Riegeldale Tavern

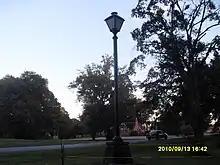
The lamppost outside the tavern

The tavern's food has won several awards. One of the awards is "Who’s Who" in Ford Times published by the Ford Motor Company in the mid-1900s. The most delicate meal served was "The Ole Tavern Baked Eggplant". Duncan Hines, a restaurant-reviewer, wrote a paragraph on the tavern in the 1959 edition of his "Adventures in Good Eating" travel-guide. He wrote that they had "sizzling steaks, homemade bread, waffles and country ham."